History of coal mining

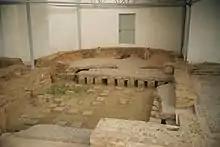
Ruins of the hypocaust under the floor of the Roman villa La Olmeda. The part under the exedra is covered.

Early coal extraction was small-scale, the coal lying either on the surface, or very close to it. Typical methods for extraction included drift mining and bell pits. As well as drift mines, small scale shaft mining was used. This took the form of a bell pit, the extraction working outward from a central shaft, or a technique called room and pillar in which 'rooms' of coal were extracted with pillars left to support the roofs. Both of these techniques however left considerable amount of usable coal behind.